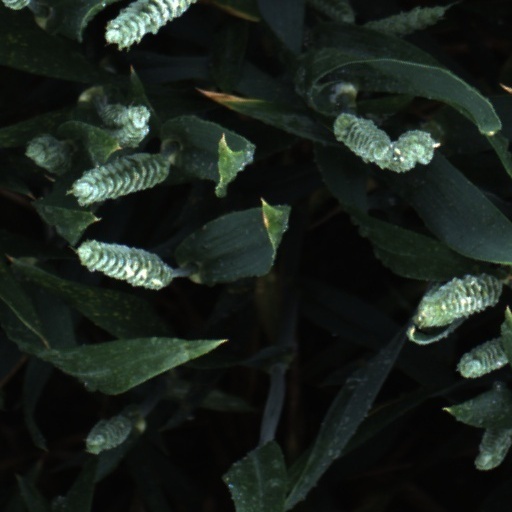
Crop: wheat